Ibrahim Nasir

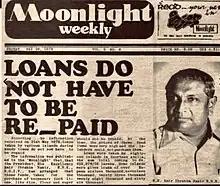
President Ibrahim Nasir forgives loans taken by islanders to purchase necessities such as food during turbulent economic times.

His tenure was characterized by significant progress in the country's industrial and economic sector, while also heavily modernizing and industrialising the country. Among the notable achievements during his administration was starting the tourism industry which brought about an economic boom and placed the Maldives on the map as well as the construction of Hulhulé airport (now Velana International Airport), which is commonly regarded as the first airport in the Maldives, despite the existence of a previous airport in Addu called RAF Gan (Royal Air Force Station Gan) built by the British Empire during their protectorate of Maldives.